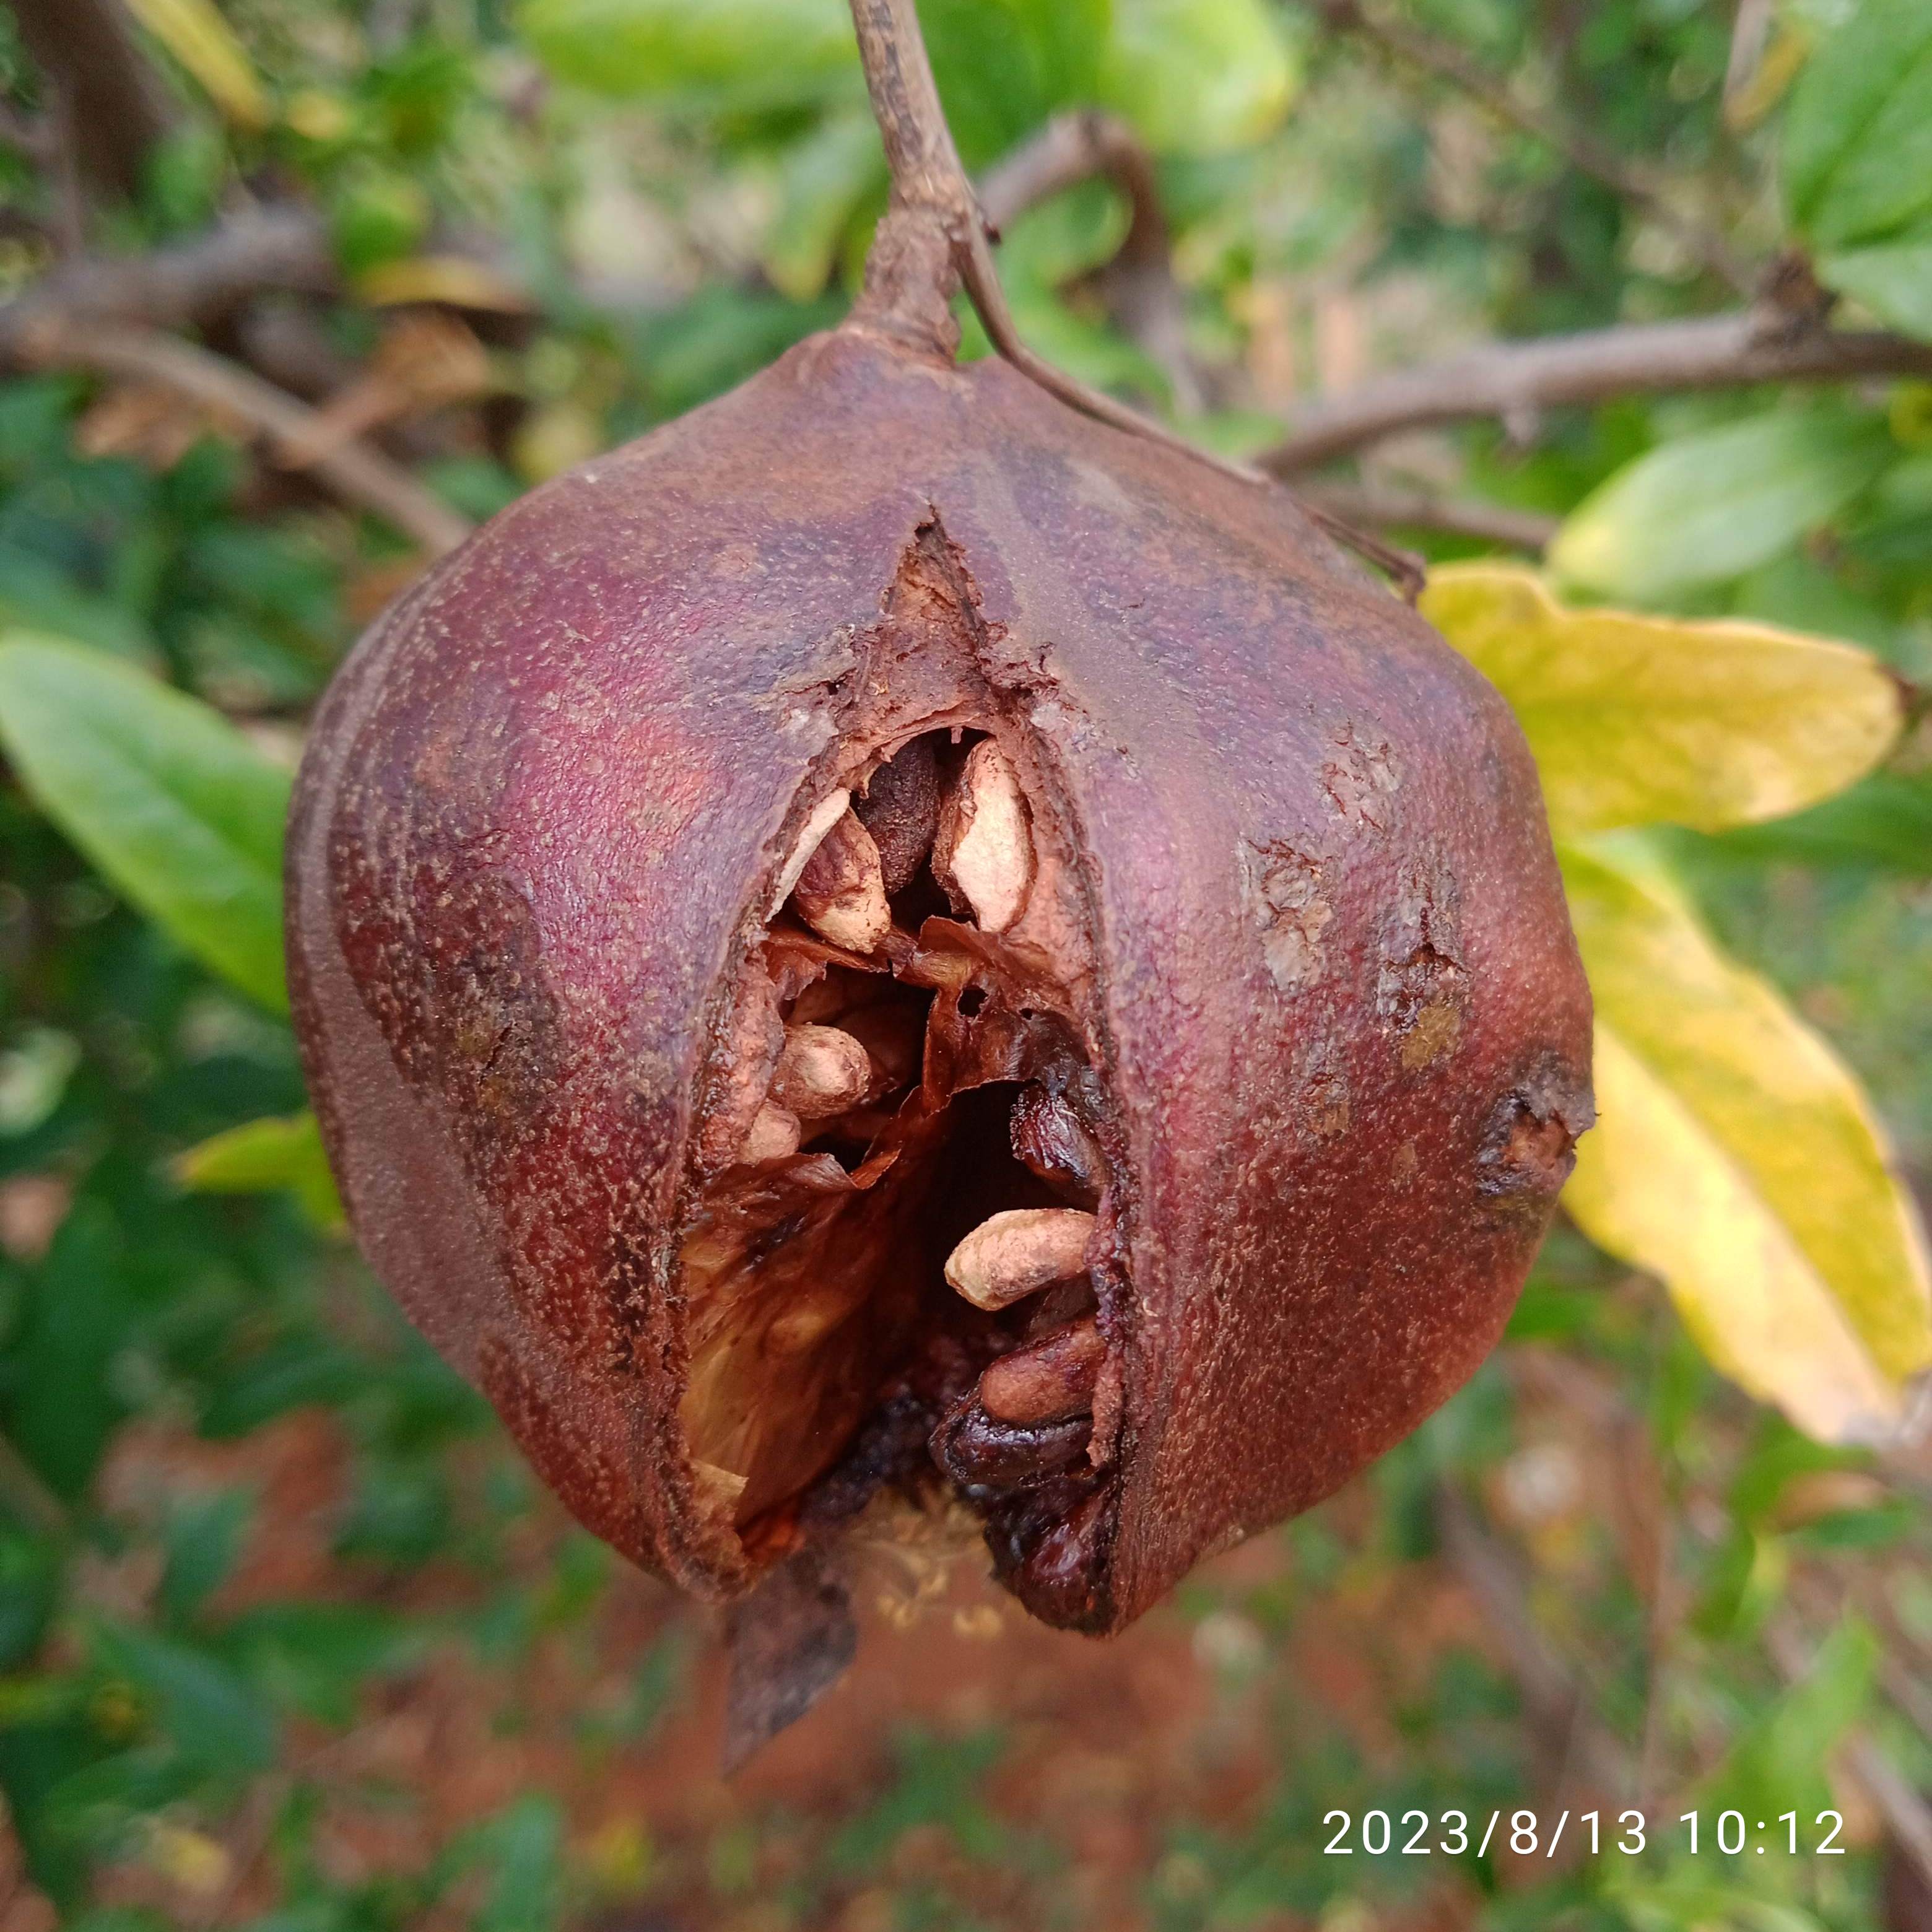
Label: Bacterial_Blight